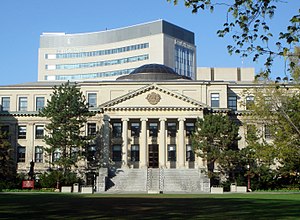
University of Ottawa
Tabaret Hall med Desmarais Building i baggrunden.
University of Ottawa er et canadisk universitet, der er beliggende i hovedstaden Ottawa. Det har omkring 40.000 indskrevne studerende.